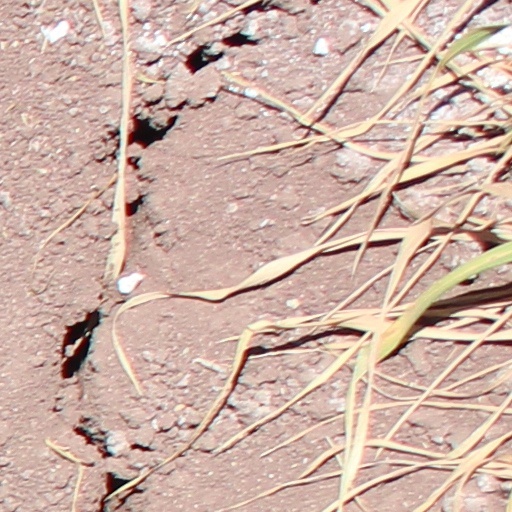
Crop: wheat